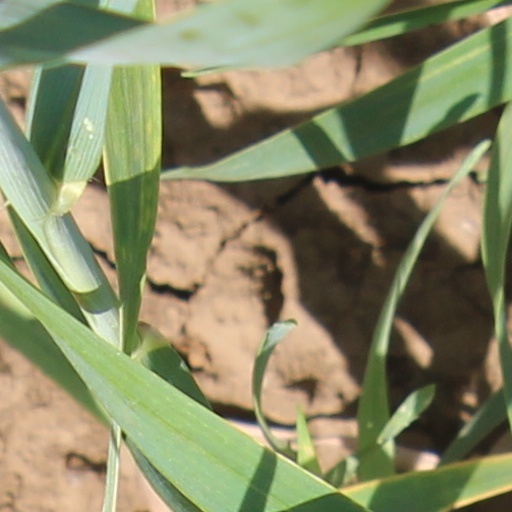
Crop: wheat